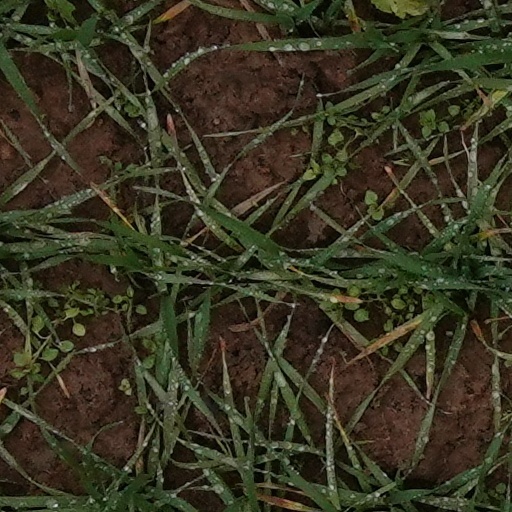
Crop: wheat